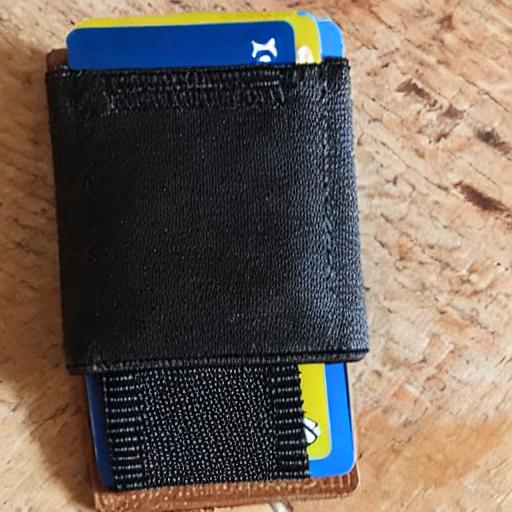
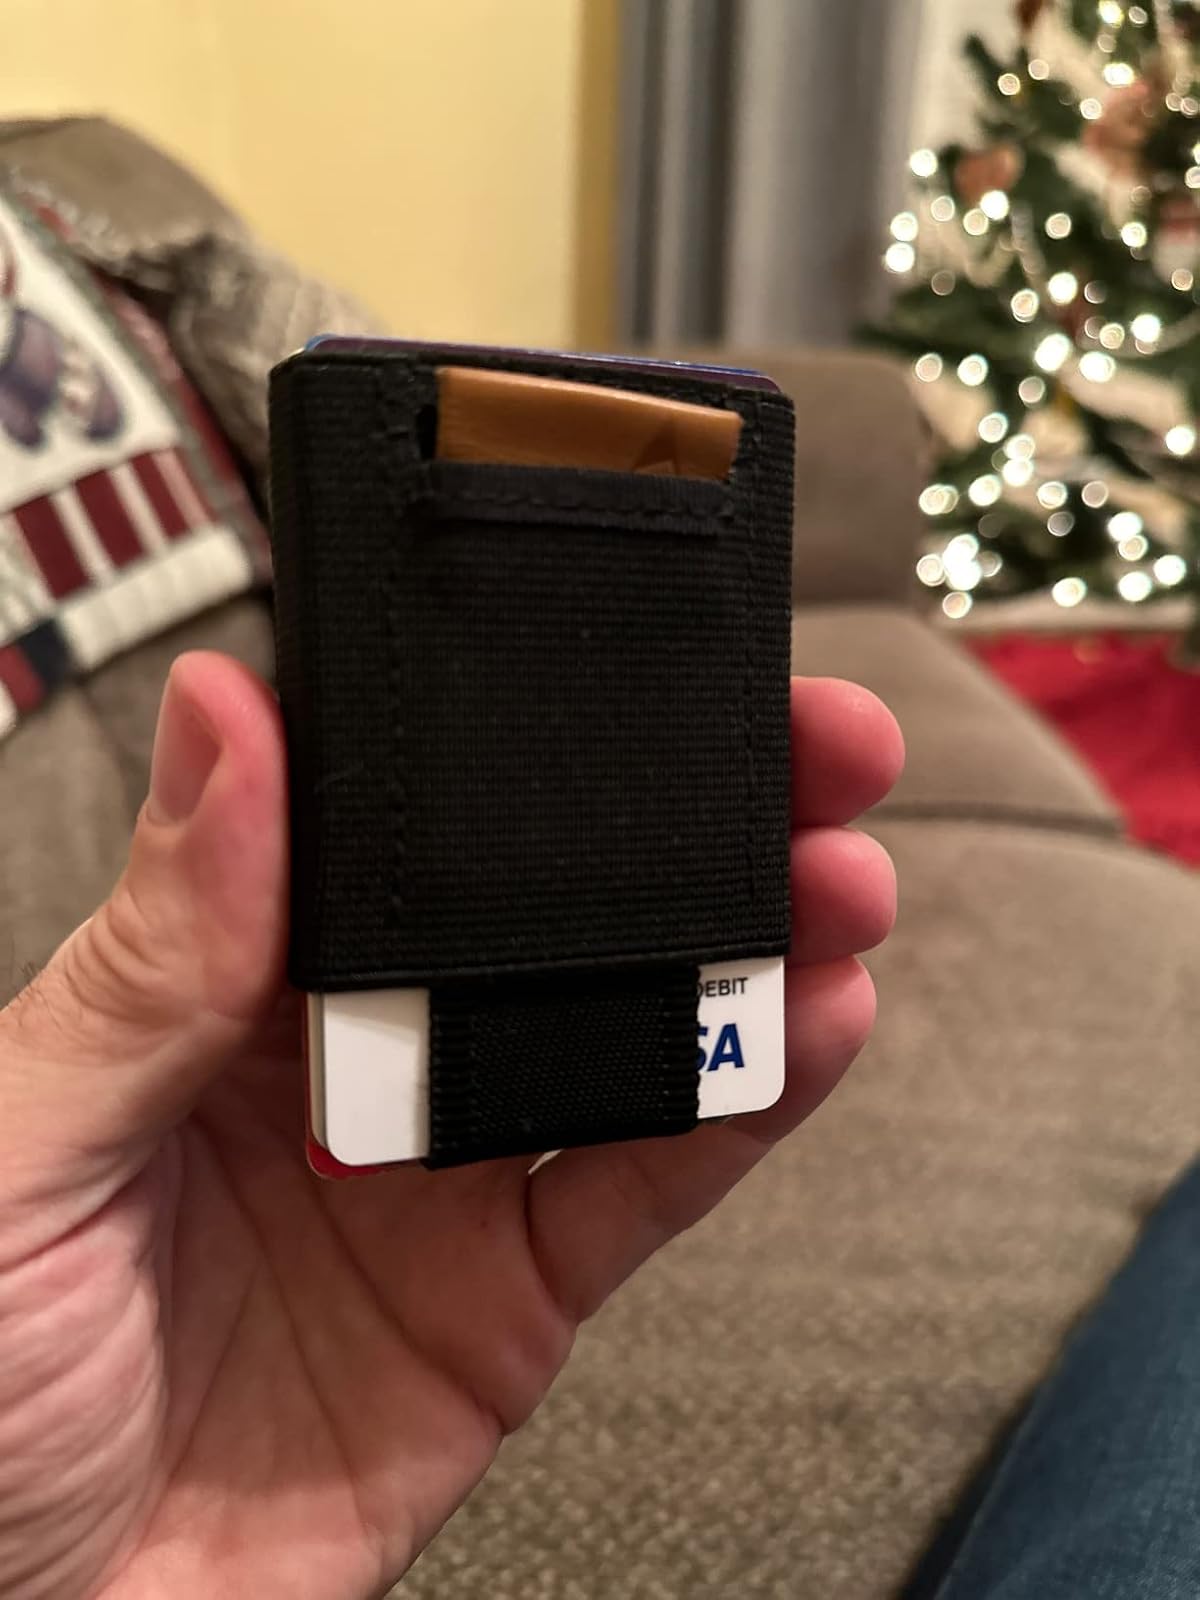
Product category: accessories_wallet
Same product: no